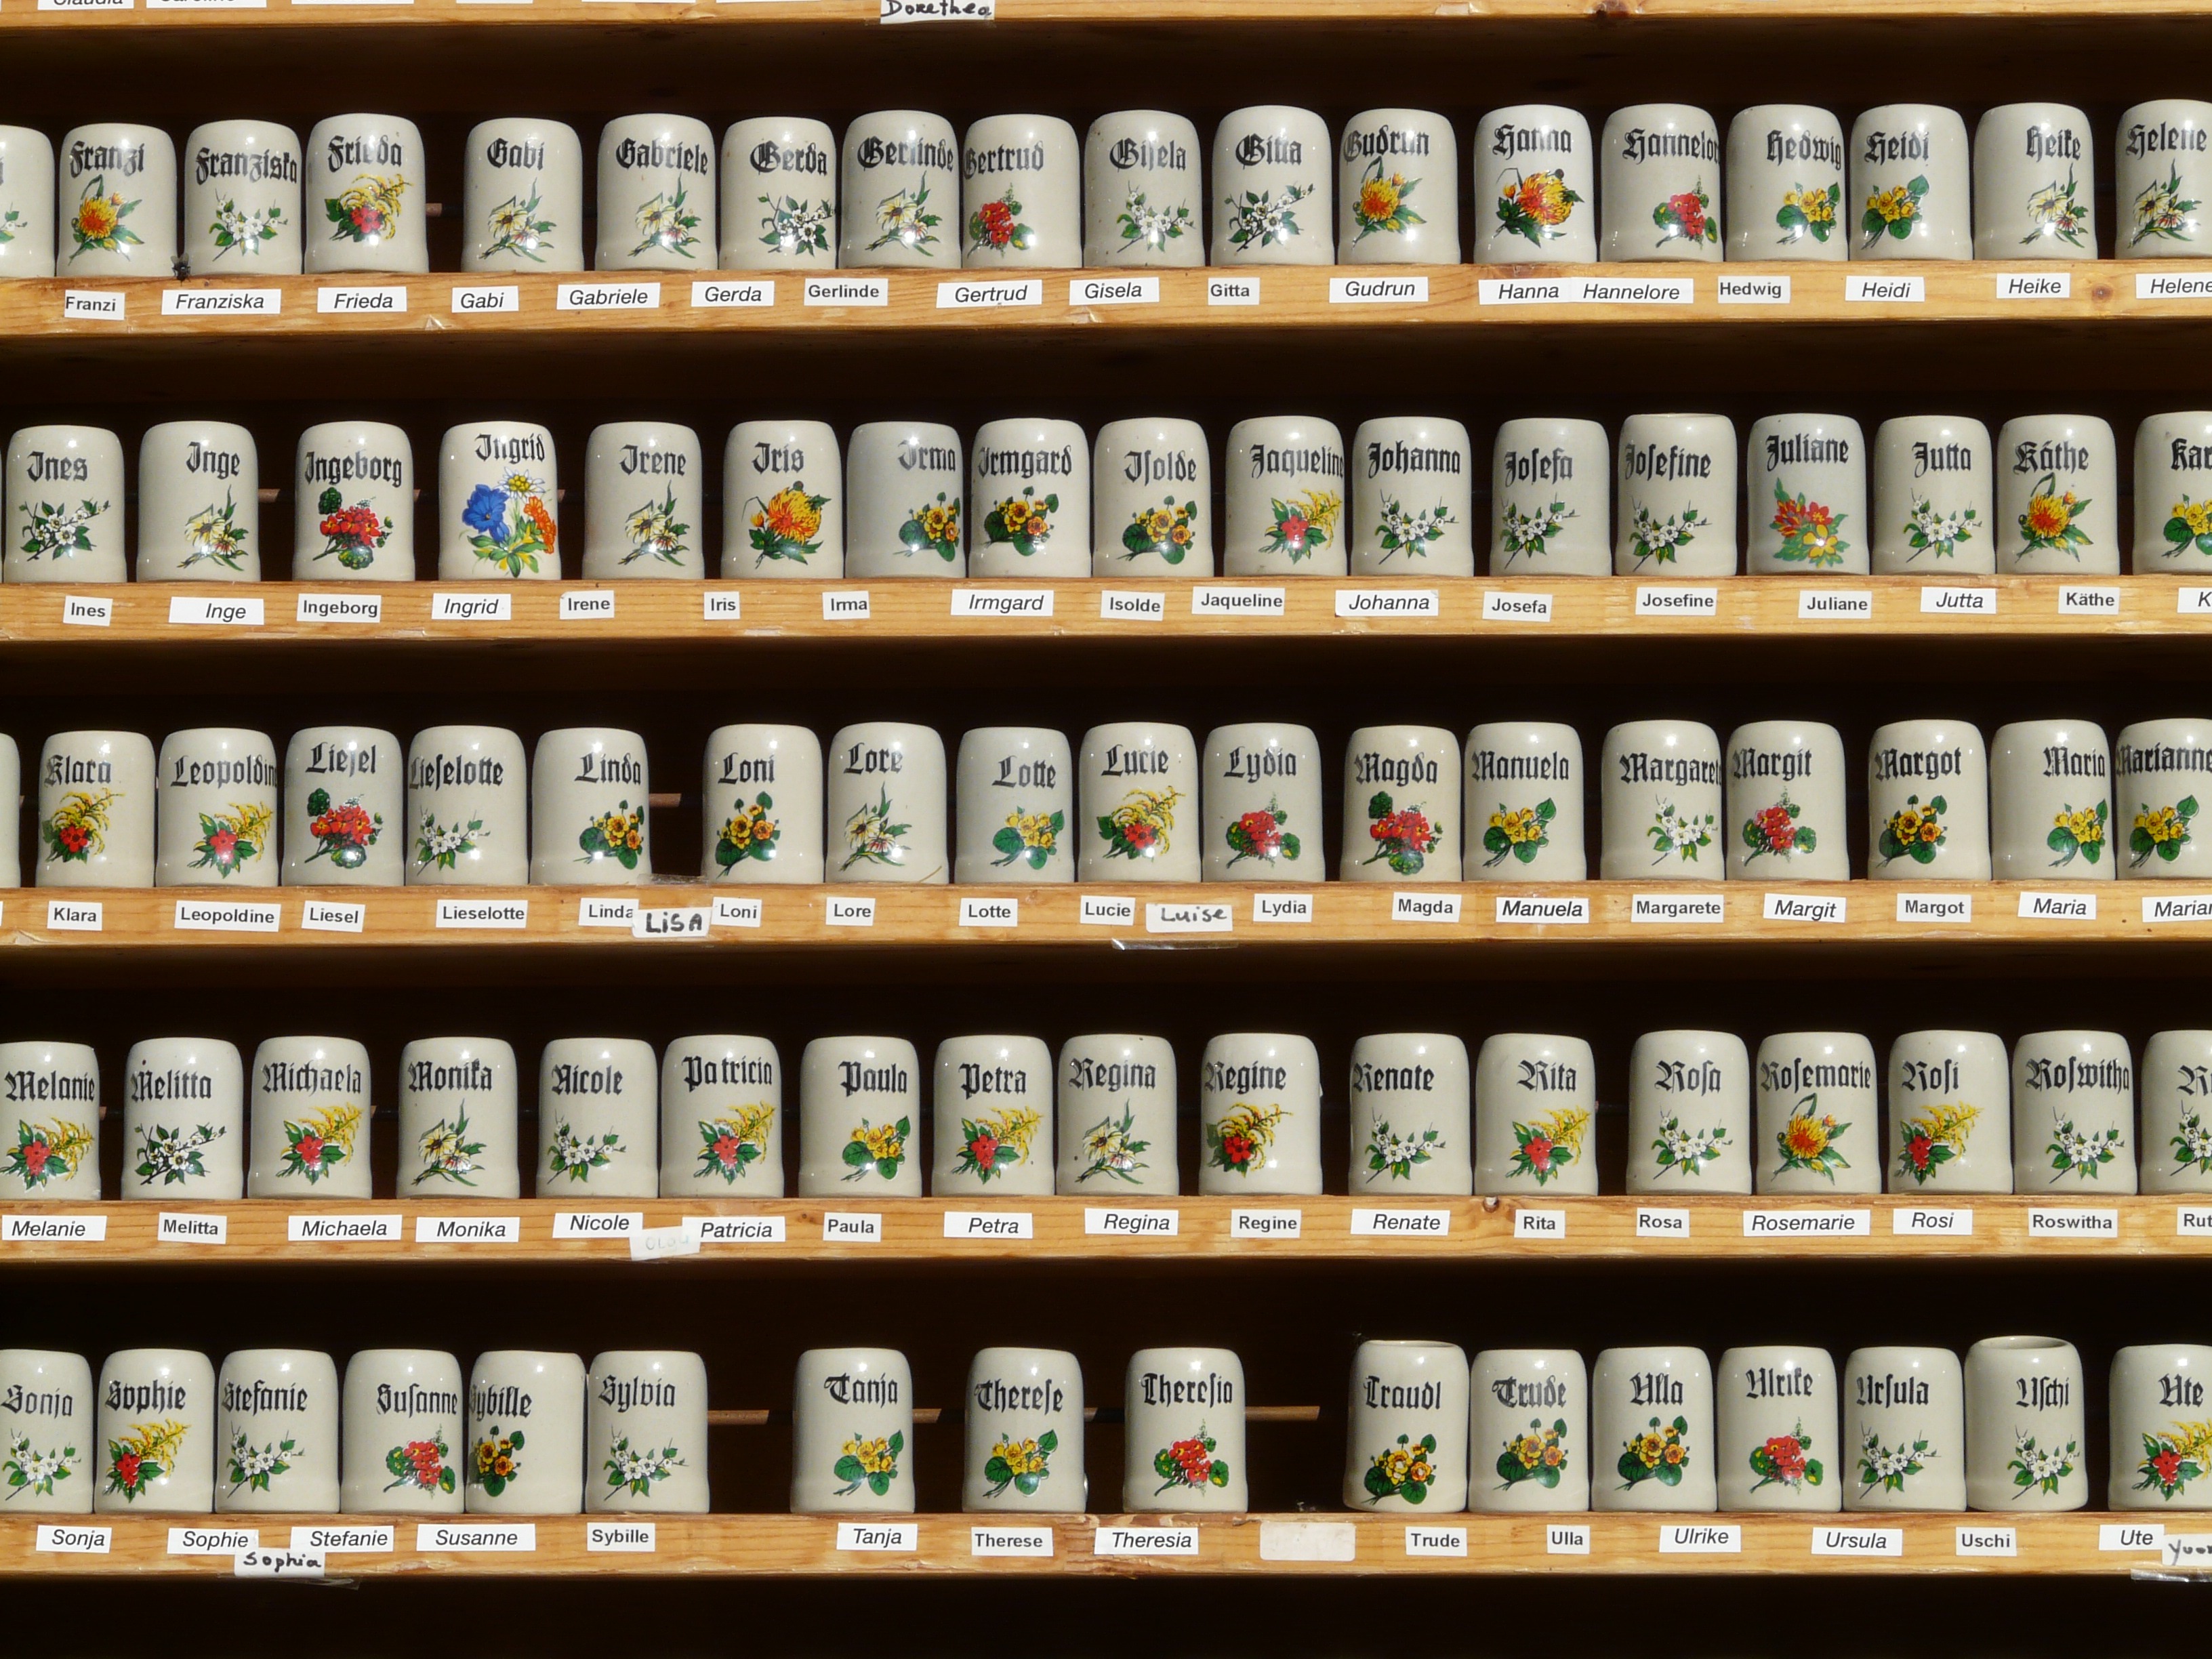
food, collection, memory, drink, beer, beaker, inscription, sale, souvenir, fast, name, imprint, drinking cup, beer mugs, mitbringsel, henkel, man made object, halberstadt, list of names, beer stein, beer stein collection, alphabetically, bierseidel, roller jar